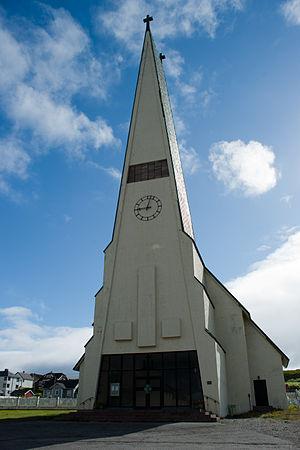
L'église de Vardø est une église évangélique et luthérienne située à Vardø, en Norvège.